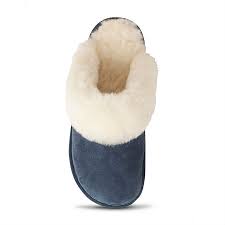
Waste category: shoes